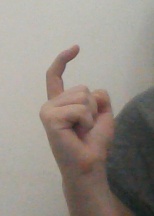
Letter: ra